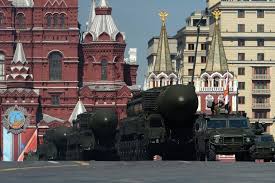
Label: Air Defense